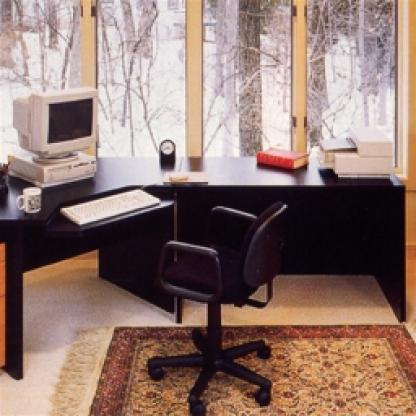
Scene: Indoor